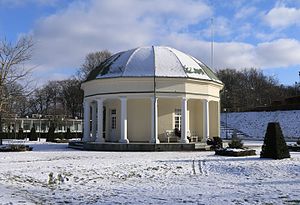
Den baltiske Udstilling
Margaretapaviljongen , Malmø, 2017
Den baltiske Udstilling i Malmø blev afholdt i 1914 og var inspireret af tidens verdensudstillinger. Arrangørerne forestillede sig deltagelse fra Sverige, Danmark, Rusland og Tyskland, men udstillingen fik en svag start, da det var svært at tiltrække Ruslands interesse. Udstillingen, der var opdelt i en kunstafdeling og en industriel afdeling, fik en brat ende, da 1. verdenskrig brød ud i august 1914, og både Tyskland og Rusland fik andet at tænke på. Der blev også afholdt sportsbegivenheder som en del af udstillingen.